Variety Girl

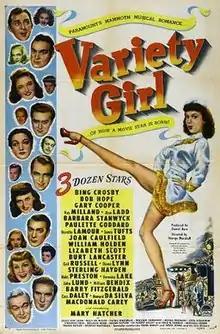

Variety Girl is a 1947 American musical comedy film directed by George Marshall and starring Mary Hatcher, Olga San Juan, DeForest Kelley, Frank Ferguson, Glenn Tryon, Nella Walker, Torben Meyer, Jack Norton, and William Demarest. It was produced by Paramount Pictures. Numerous Paramount contract players and directors make cameos or perform songs, with particularly large amounts of screen time featuring Bing Crosby and Bob Hope. Among many others, the studio contract players include Gary Cooper, Alan Ladd, Paulette Goddard, Ray Milland, William Holden, Burt Lancaster, Robert Preston, Veronica Lake, William Bendix, Barbara Stanwyck and Paula Raymond.